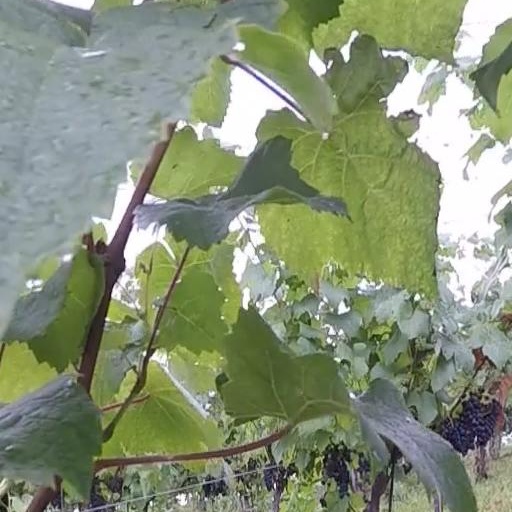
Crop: grape